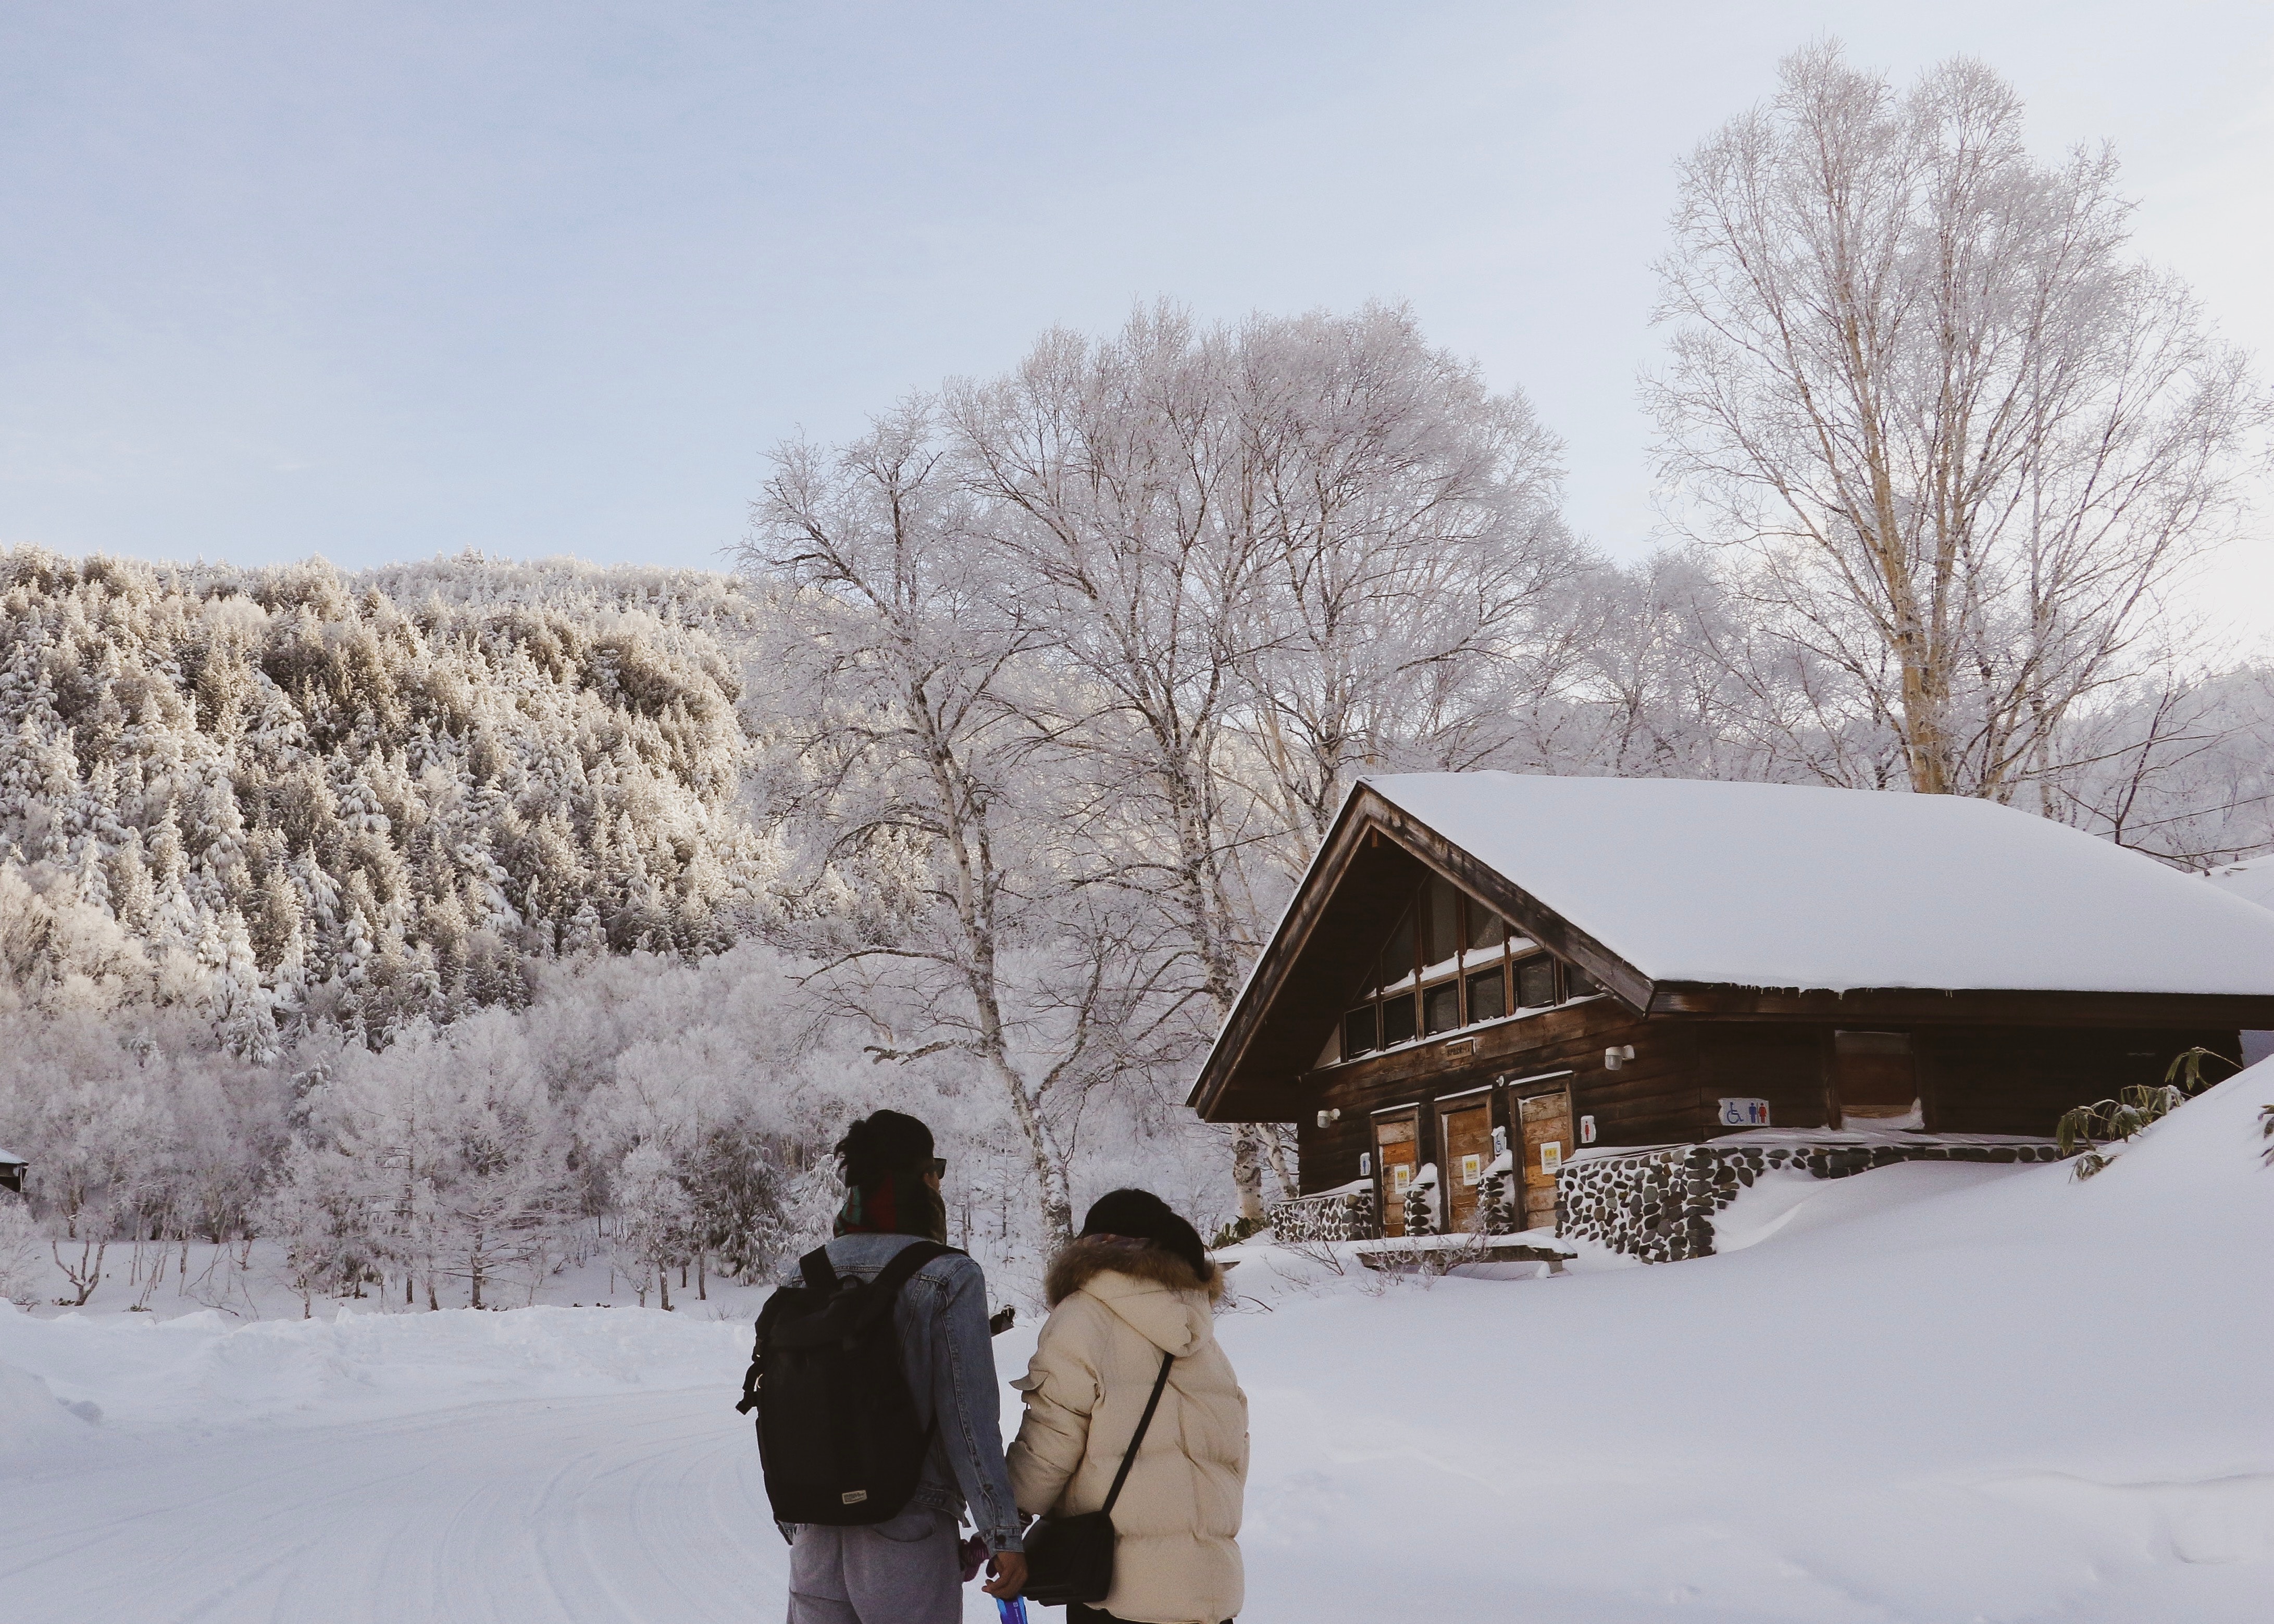
snow, winter, freezing, tree, frost, blizzard, house, winter storm, ice, branch, rural area, home, geological phenomenon, landscape, plant, leisure, ski resort, barn, log cabin, tourism